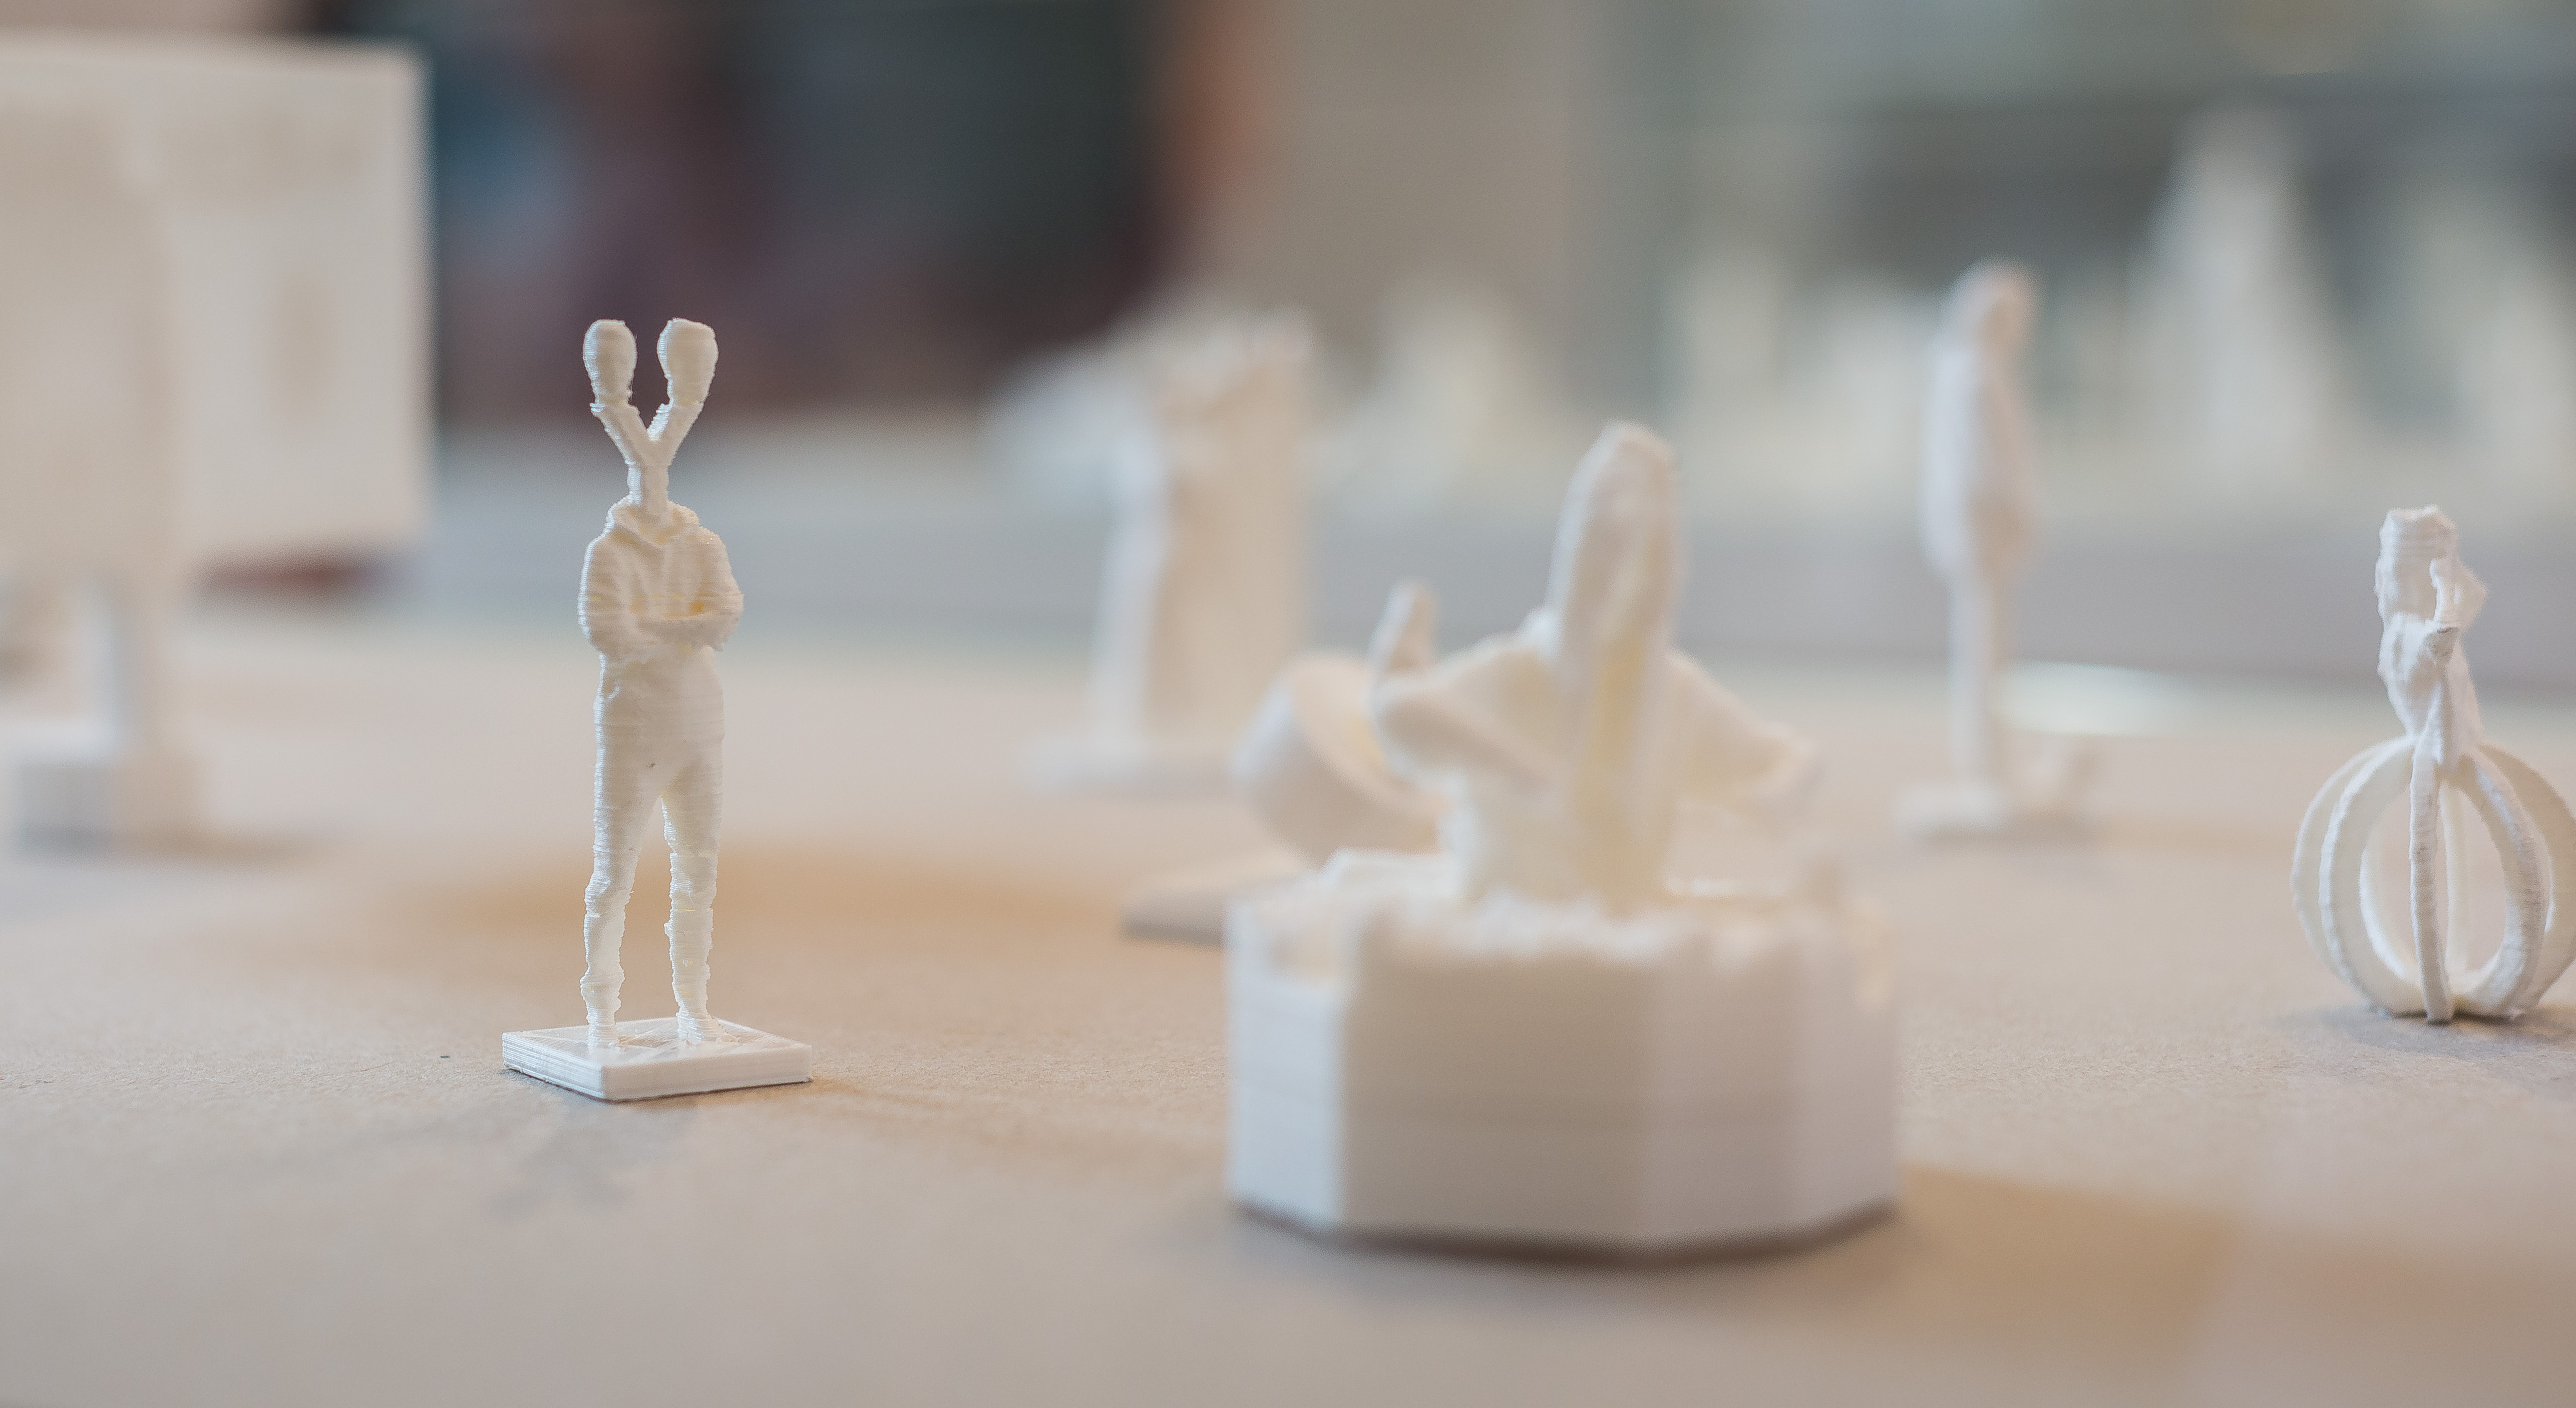
white, glass, candle, lighting, material, centrepiece